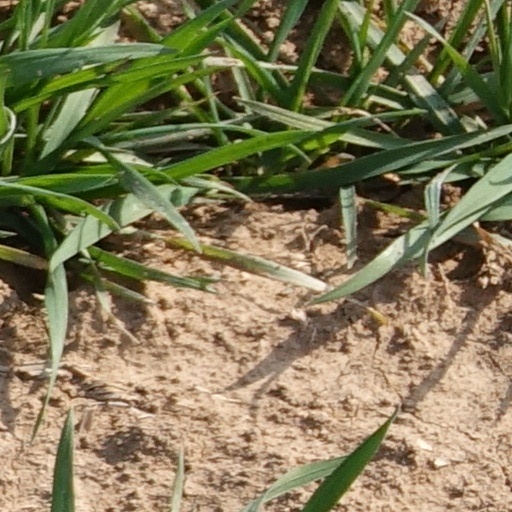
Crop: wheat